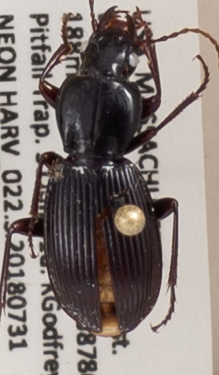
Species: Pterostichus tristis
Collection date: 2018-07-31
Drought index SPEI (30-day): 1.216
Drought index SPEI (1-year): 0.63
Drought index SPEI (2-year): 0.132